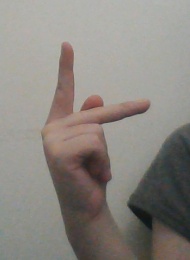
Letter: dha